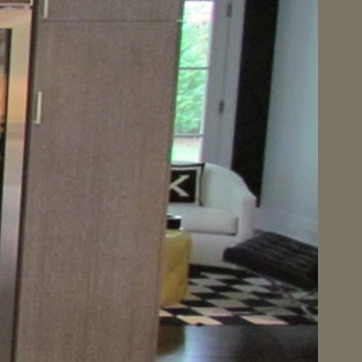
Material: fabric